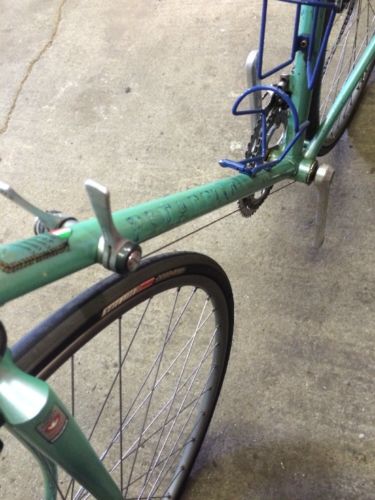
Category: bicycle